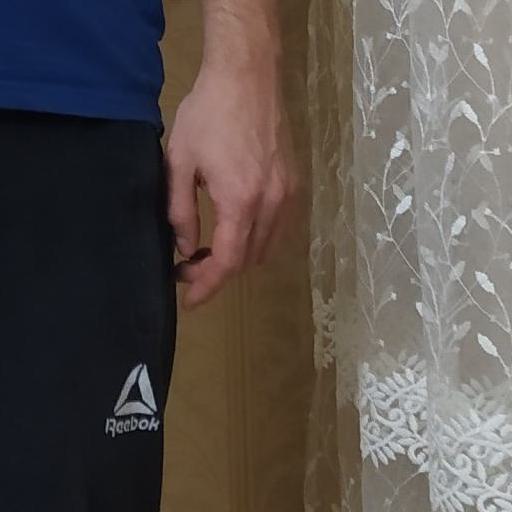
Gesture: no_gesture